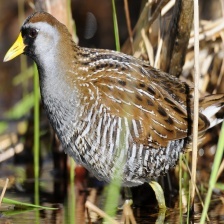
Species: SORA
Scientific name: PORZANA CAROLINA
ImageNet parent category: european_gallinule